Dennis Sommers

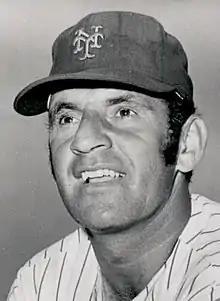

Dennis James Sommers (July 12, 1940 – September 14, 2020) was an American professional baseball catcher, manager and coach. A left-handed batter who threw right-handed, Sommers stood tall and weighed . He was born in New London, Wisconsin.